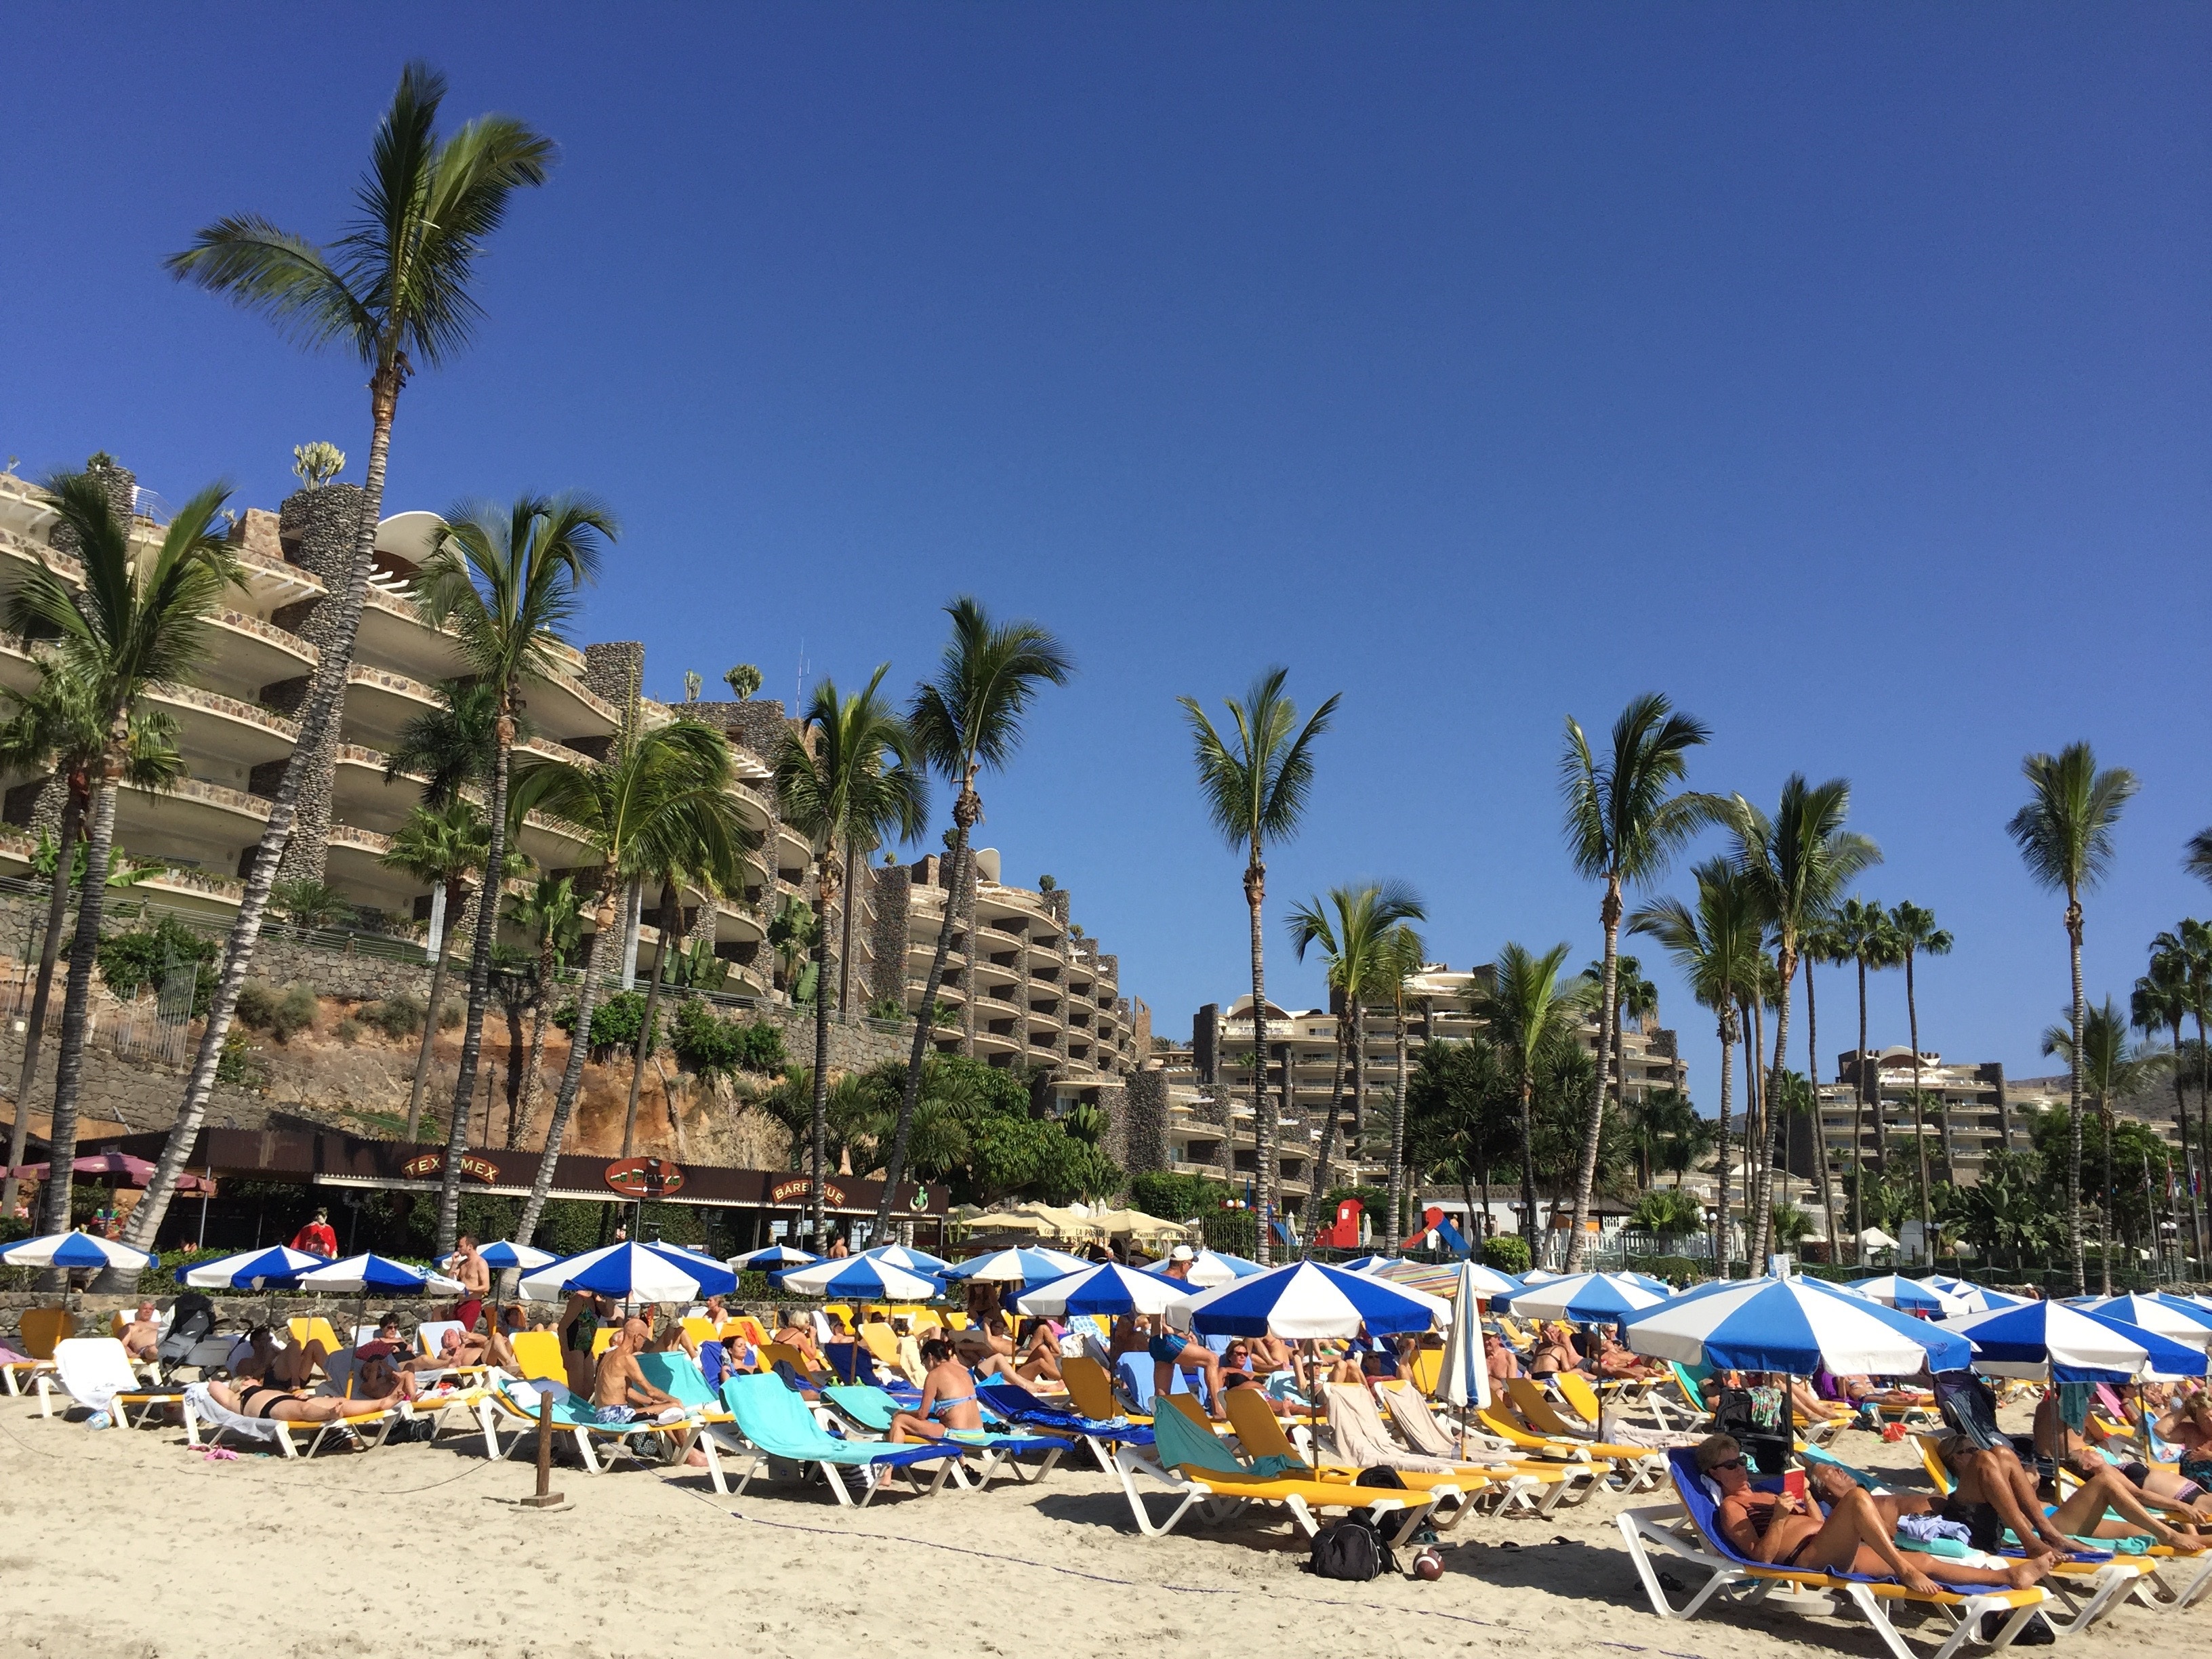
beach, sea, coast, vehicle, bay, boating, gran canaria, canary islands, anfi del mar